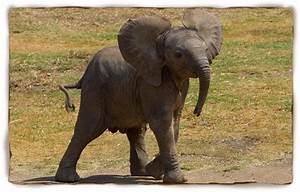
Label: elefante